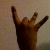
The image shows a hand gesture representing the number 8 in Indian Sign Language.